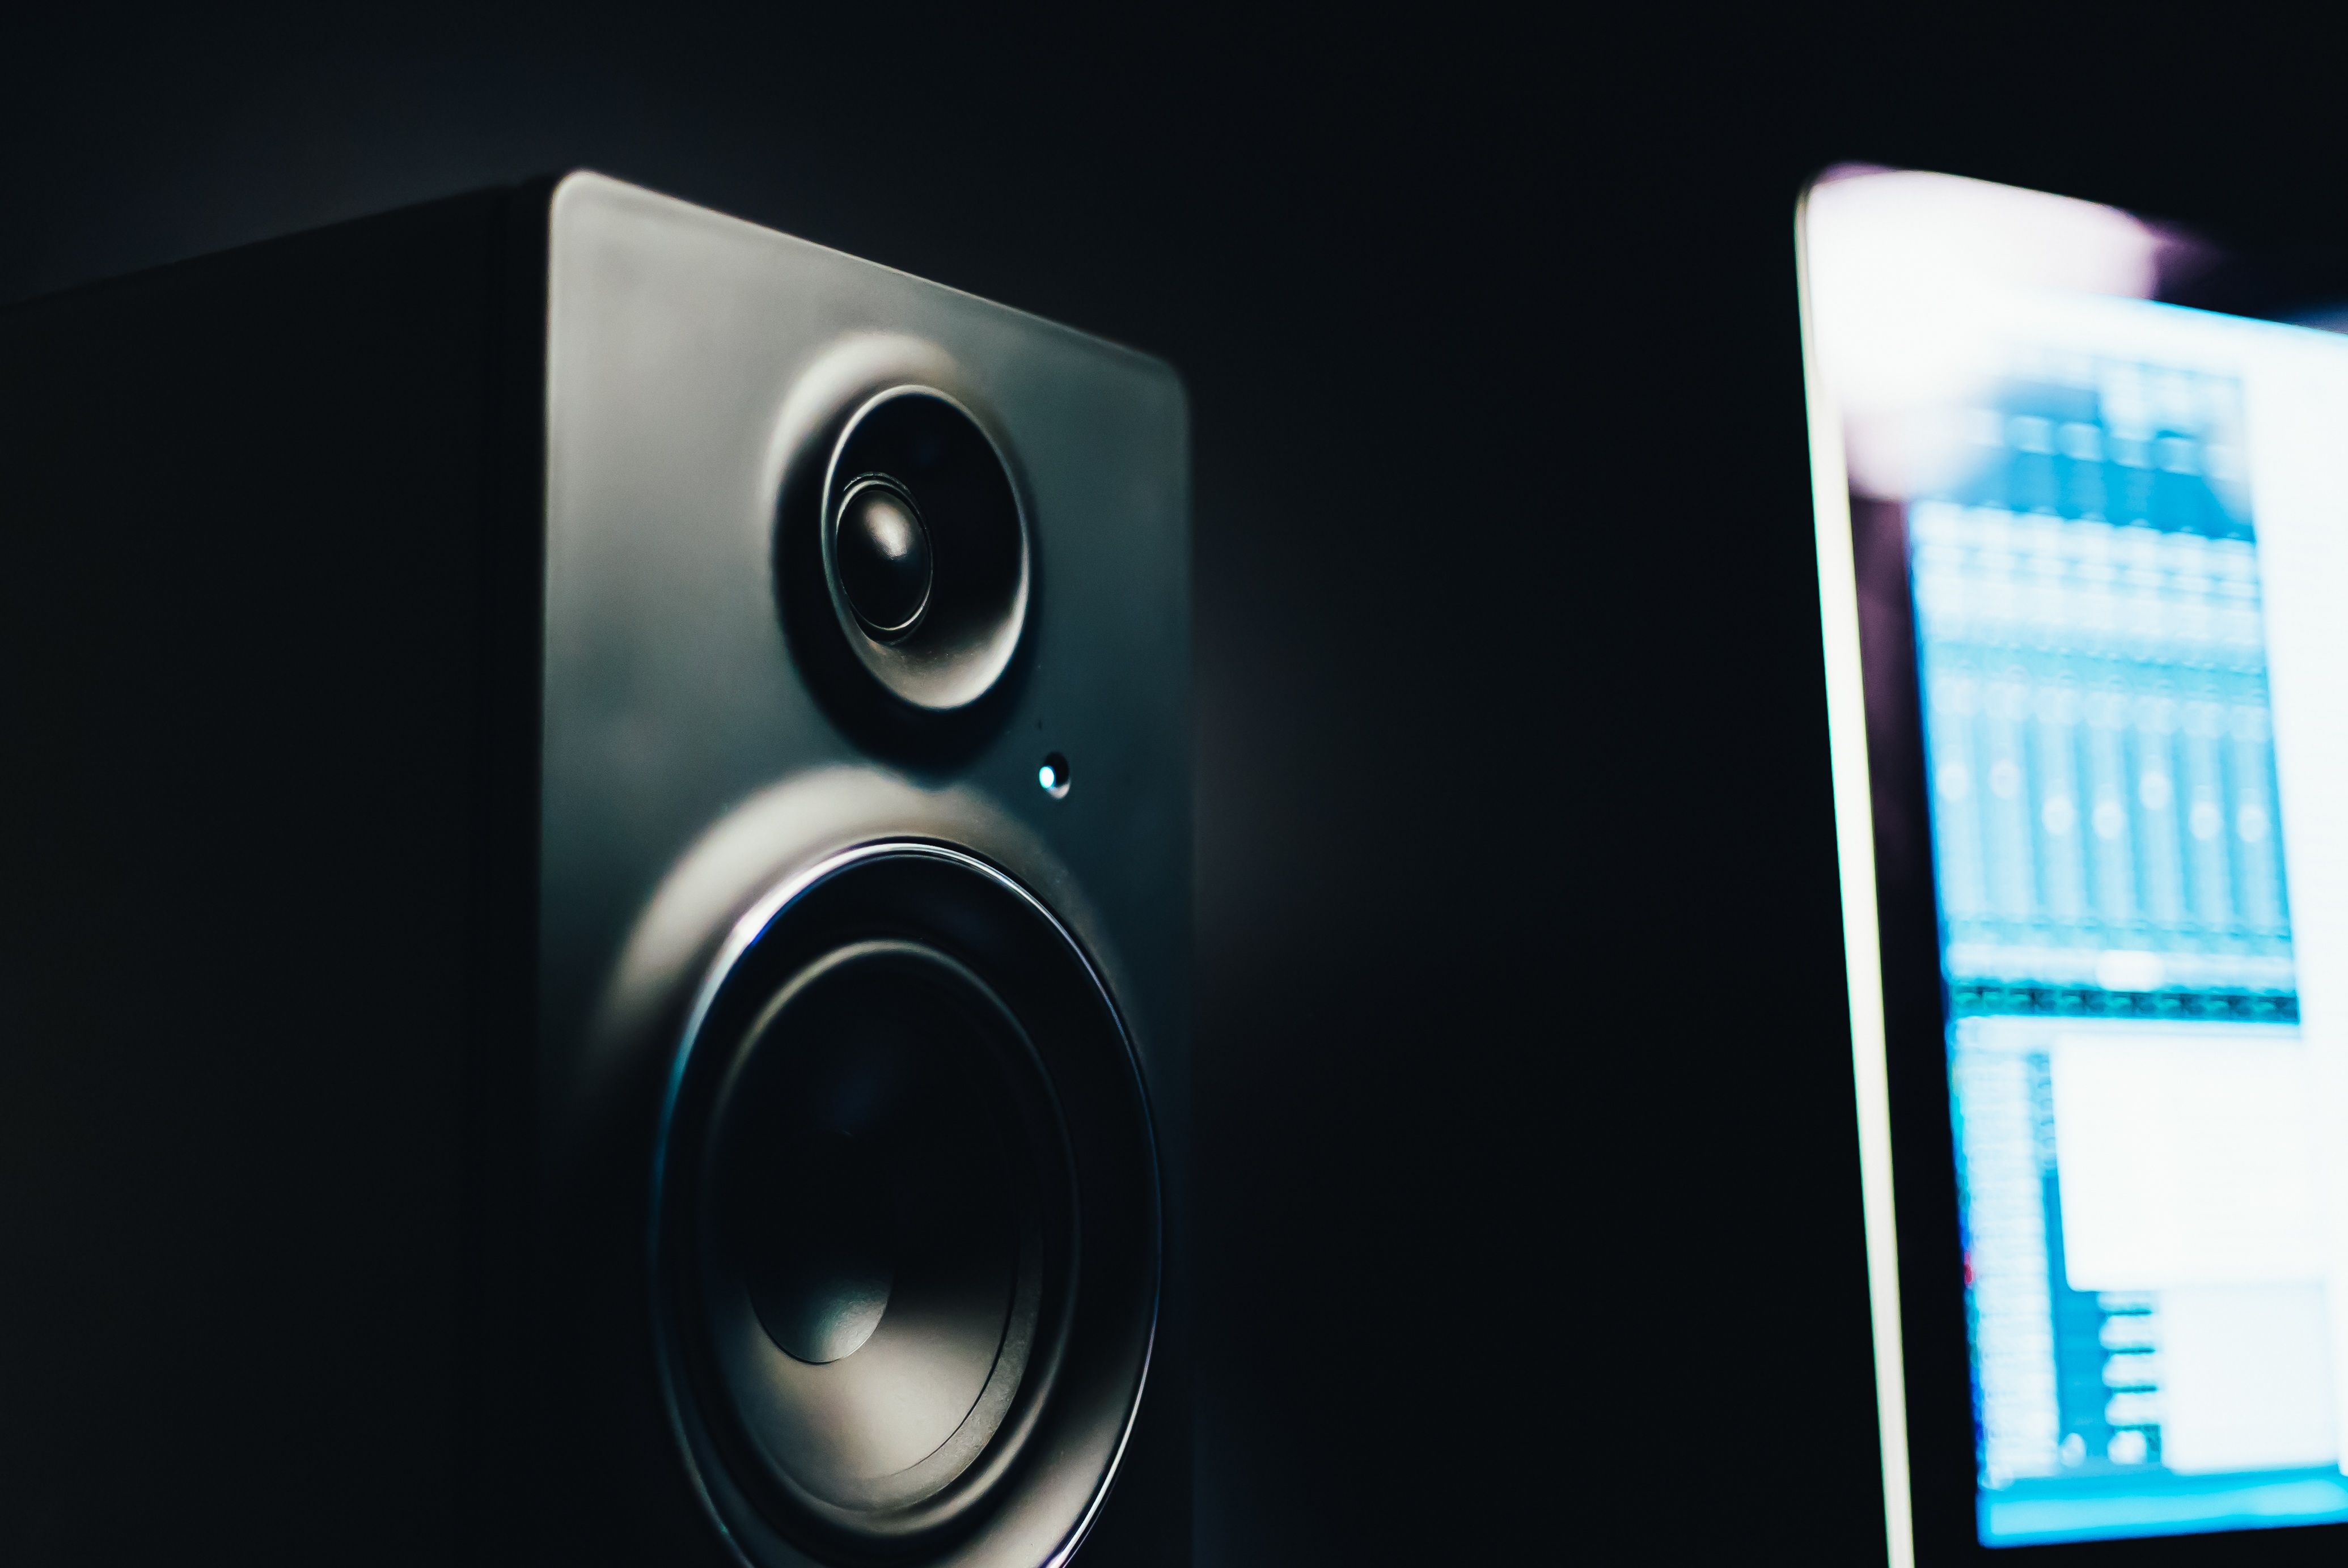
technology, white, gadget, electronics, audio, multimedia, audio equipment, electronic device, stereophonic sound